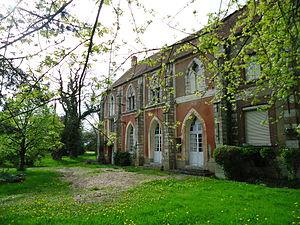
Mézières-en-Vexin - Manoir de Surcy (XIIIe - XVIe).
Cet article recense une partie des monuments historiques de l'Eure, en France.
Mézières-en-Vexin est une commune française située dans le département de l'Eure, en région Normandie.
Cet article recense de manière non exhaustive les châteaux, maisons fortes, manoirs, mottes castrales, situés dans le département français de l'Eure, en France.